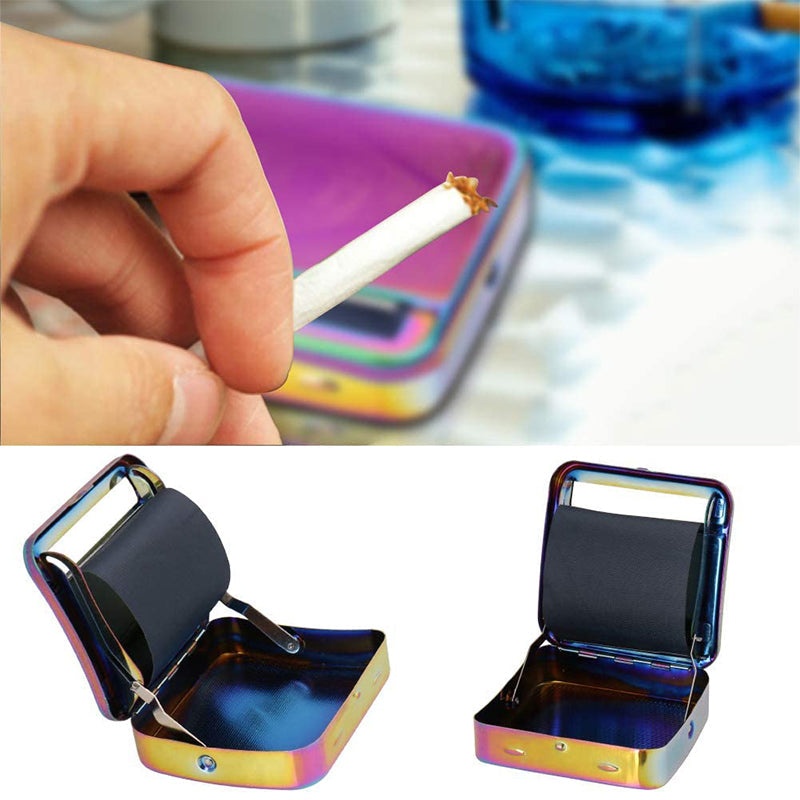
Sukamo tabako vyniojimo dėžutė
Palengvina popierėlio užvyniojimą aplink tabaką Tai praktiškas ir kompaktiškas aksesuaras, skirtas patogiam tabako laikymui ir sukimo procesui. Dėžutė pagaminta iš aukštos kokybės metalo, užtikrina ilgaamžiškumą ir lengvą naudojimą. Dėžutė leidžia laikyti smulkintą tabaką tvarkingai ir apsaugoti jį nuo drėgmės. Patogus ir greitas būdas susukti suktinę gražiai ir tolygiai. Puiki dovana ieškantiems praktiškos ir stilingos tabako dėžutės! Specifikacijos Medžiaga: metalas; Spalva: sidabrinė, spalvota; Dydis: 9,5 cm x 2,3 cm x 8,3 cm.
Brand: pokas.lt
Category: Home & Garden > Smoking Accessories > Cigarette Cases